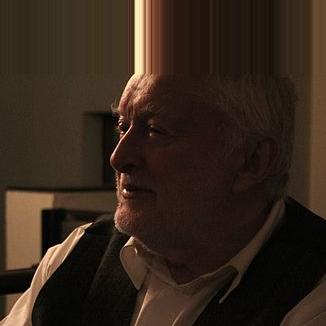
Age: 77